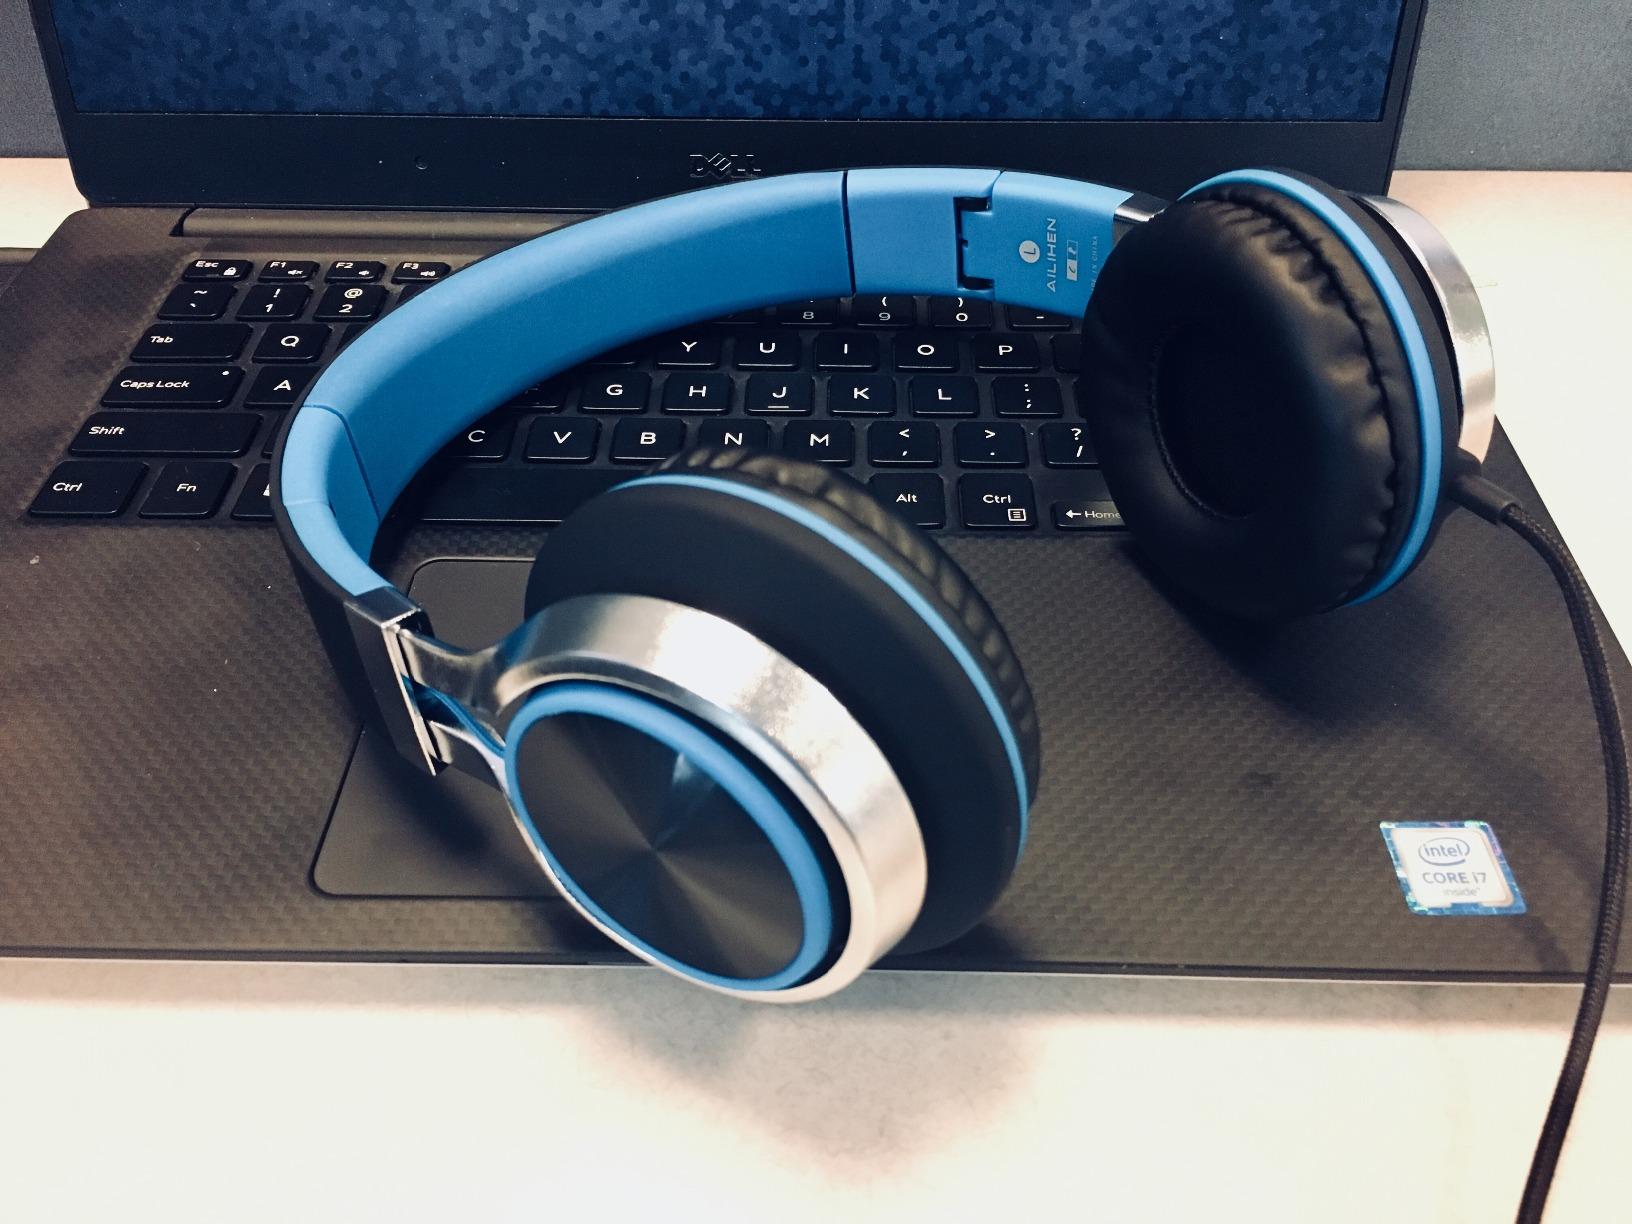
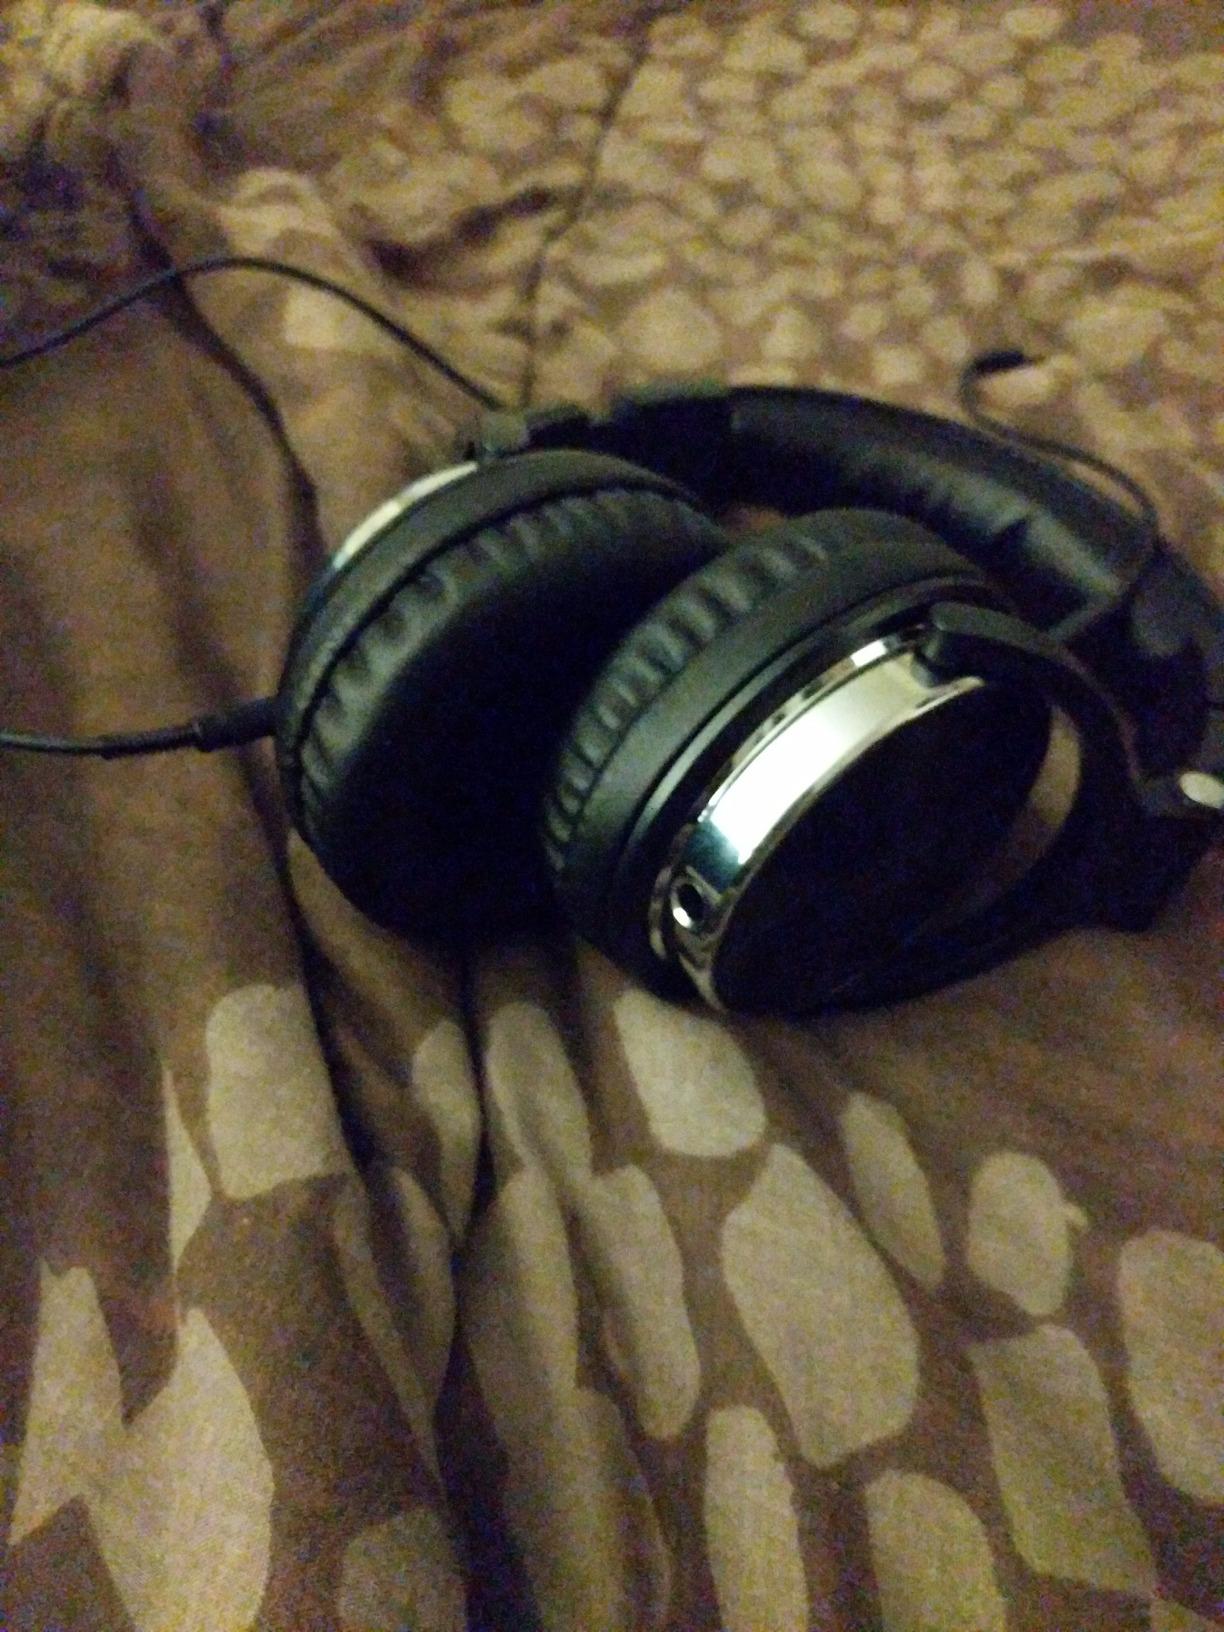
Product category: headphones
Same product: no